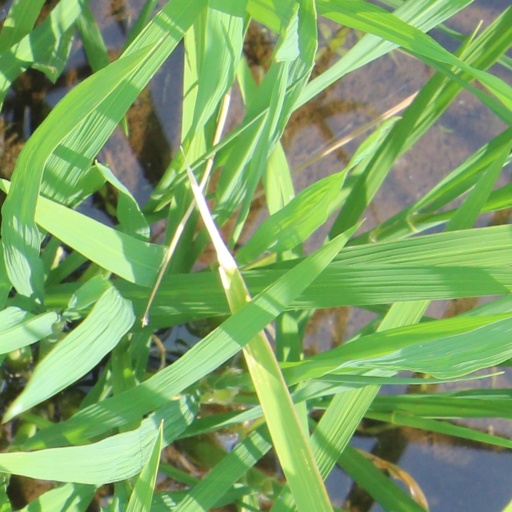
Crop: rice